Chandeleur Sound

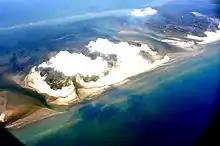
Oil slicks surround the Chandeleur Islands

In 2010, the "Deepwater Horizon", an oil–drilling machine, sprung a leak in the Gulf of Mexico. A reported 4.9 million barrels of oil were spilled off the coasts of Louisiana, Mississippi, Alabama, Florida and to a lesser extent, Texas. Louisiana's marshes were impacted heavily by the spill, which occurred just off the coast of the state. More than of the Chandeleur Sound's coastline marshes were oiled and destroyed. The reduction of the marshes by cause of human activity accelerated rapidly after the spill.